Aniruddha's Academy of Disaster Management

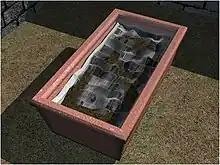
Large pit option for Vermiculture

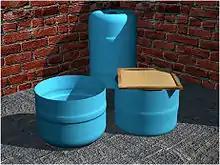
Large pit option for Vermiculture

AADM also offers consultancy to various housing societies, corporate, schools and colleges. Under consultancy, a team of volunteers from the Academy visit the site for survey, and submit a survey report thereafter to cater the requirements for the project execution. The people handling the projects are trained by the Academy's team by personal visits till the first crop of Vermicompost is harvested Thereafter it is the sole responsibility of the society or institution to continue the project in the long run.